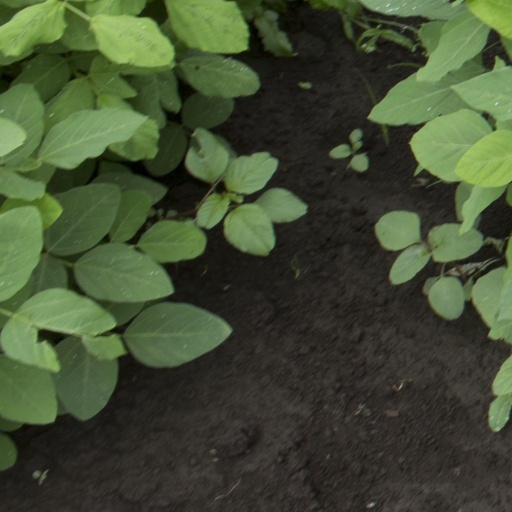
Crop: soybean